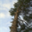
Label: pine_tree